Armadillo

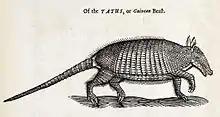
1658 woodcut of an armadillo

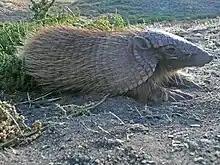
Screaming hairy armadillo

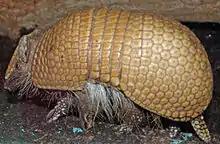
Southern three-banded armadillo

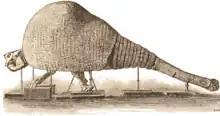
Illustration of the skeleton of the glyptodont "Doedicurus"

The earliest armadillos appeared in South America during the early Eocene epoch, around 52–55 million years ago. The modern groups of armadillos are thought to have diverged from each other in the Eocene. Recent morphological and genetic evidence indicates that the large glyptodonts and pampatheres, both of which went extinct as part of the end-Pleistocene extinction event around 12,000 years ago, are nested within the diversity of living armadillos. Below is a recent simplified phylogeny of the Cingulata based on genetics and analysis of the inner ear. The dagger symbol, "†", denotes extinct groups.